North Frisia

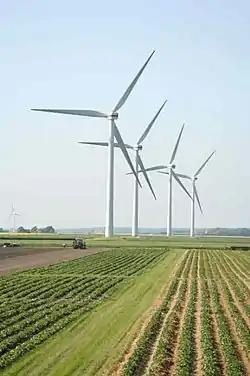
A wind farm in the Desmerciereskoog polder

North Frisia is now part of the German state of Schleswig-Holstein with all of it except for Heligoland contained within the district of Nordfriesland. The district extends beyond the traditional area of North Frisia to the south and east.